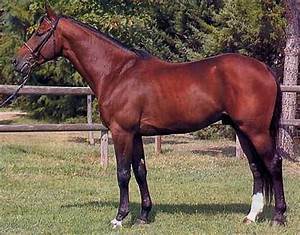
Label: cavallo